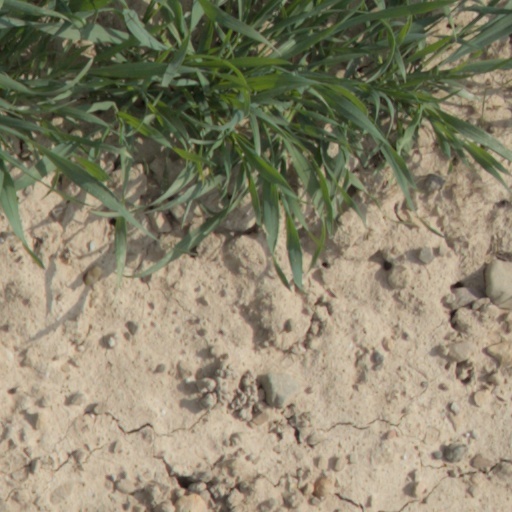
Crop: wheat